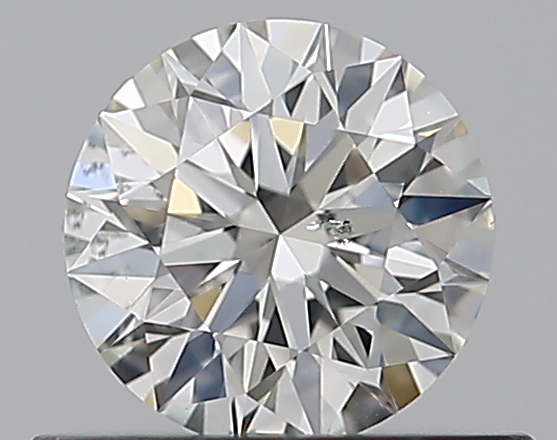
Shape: round
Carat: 0.5
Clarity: SI2
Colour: I
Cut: EX
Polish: EX
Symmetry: EX
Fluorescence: F
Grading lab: GIA
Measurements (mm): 5.07 x 5.1 x 3.17